Semba

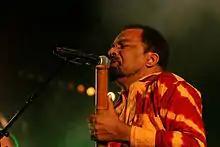
Bonga is one of the most popular Semba artists.

Semba is a traditional type of music and dance from Angola. Semba has its roots in Massemba and means "a touch of belly buttons" - one of the most recognizable and entertaining movements in semba.